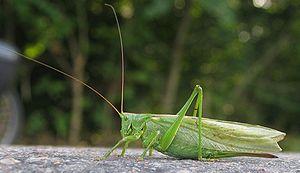
Ibonia est un poème épique transmis oralement à Madagascar à travers les siècles. Il occupe une place notable dans les récitations culturelles malgache et la tradition orale dans l'île. Il en existe différentes variantes selon les ethnies et les régions. Une des variantes conserve la trace sémantique des différentes régions où elle a circulé autour de l'île.
Bionville est une commune française située dans le département de Meurthe-et-Moselle en région Grand Est.
Sauterelle est un nom vernaculaire ambigu désignant en français non pas un genre, mais plusieurs familles et sous-familles d'insectes orthoptères communs presque partout dans le monde et qui se déplacent en sautant à l'aide de leurs longues pattes postérieures. Ce terme dérive de « sauter ». Elles ont des antennes longues, et des organes auditifs situés sur leurs pattes avant. Les Américains les nomment katydids et les Anglais bush-crickets.